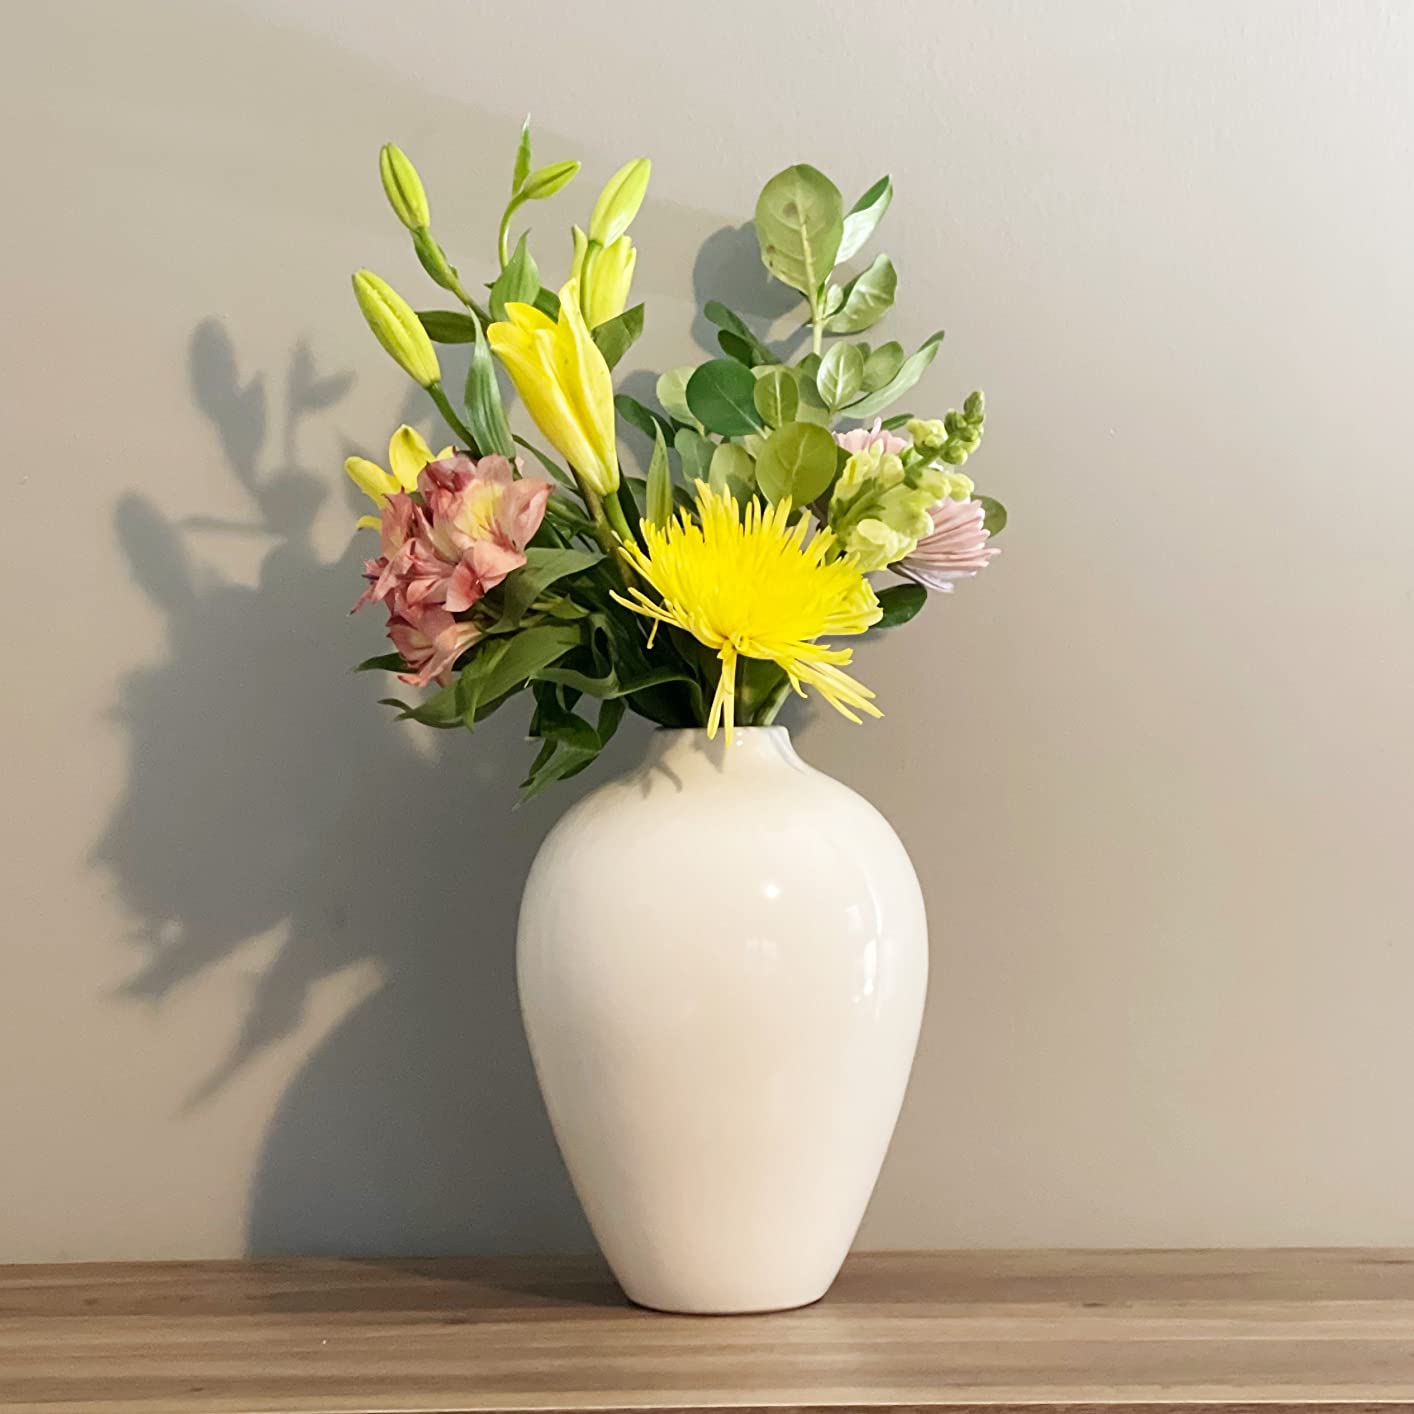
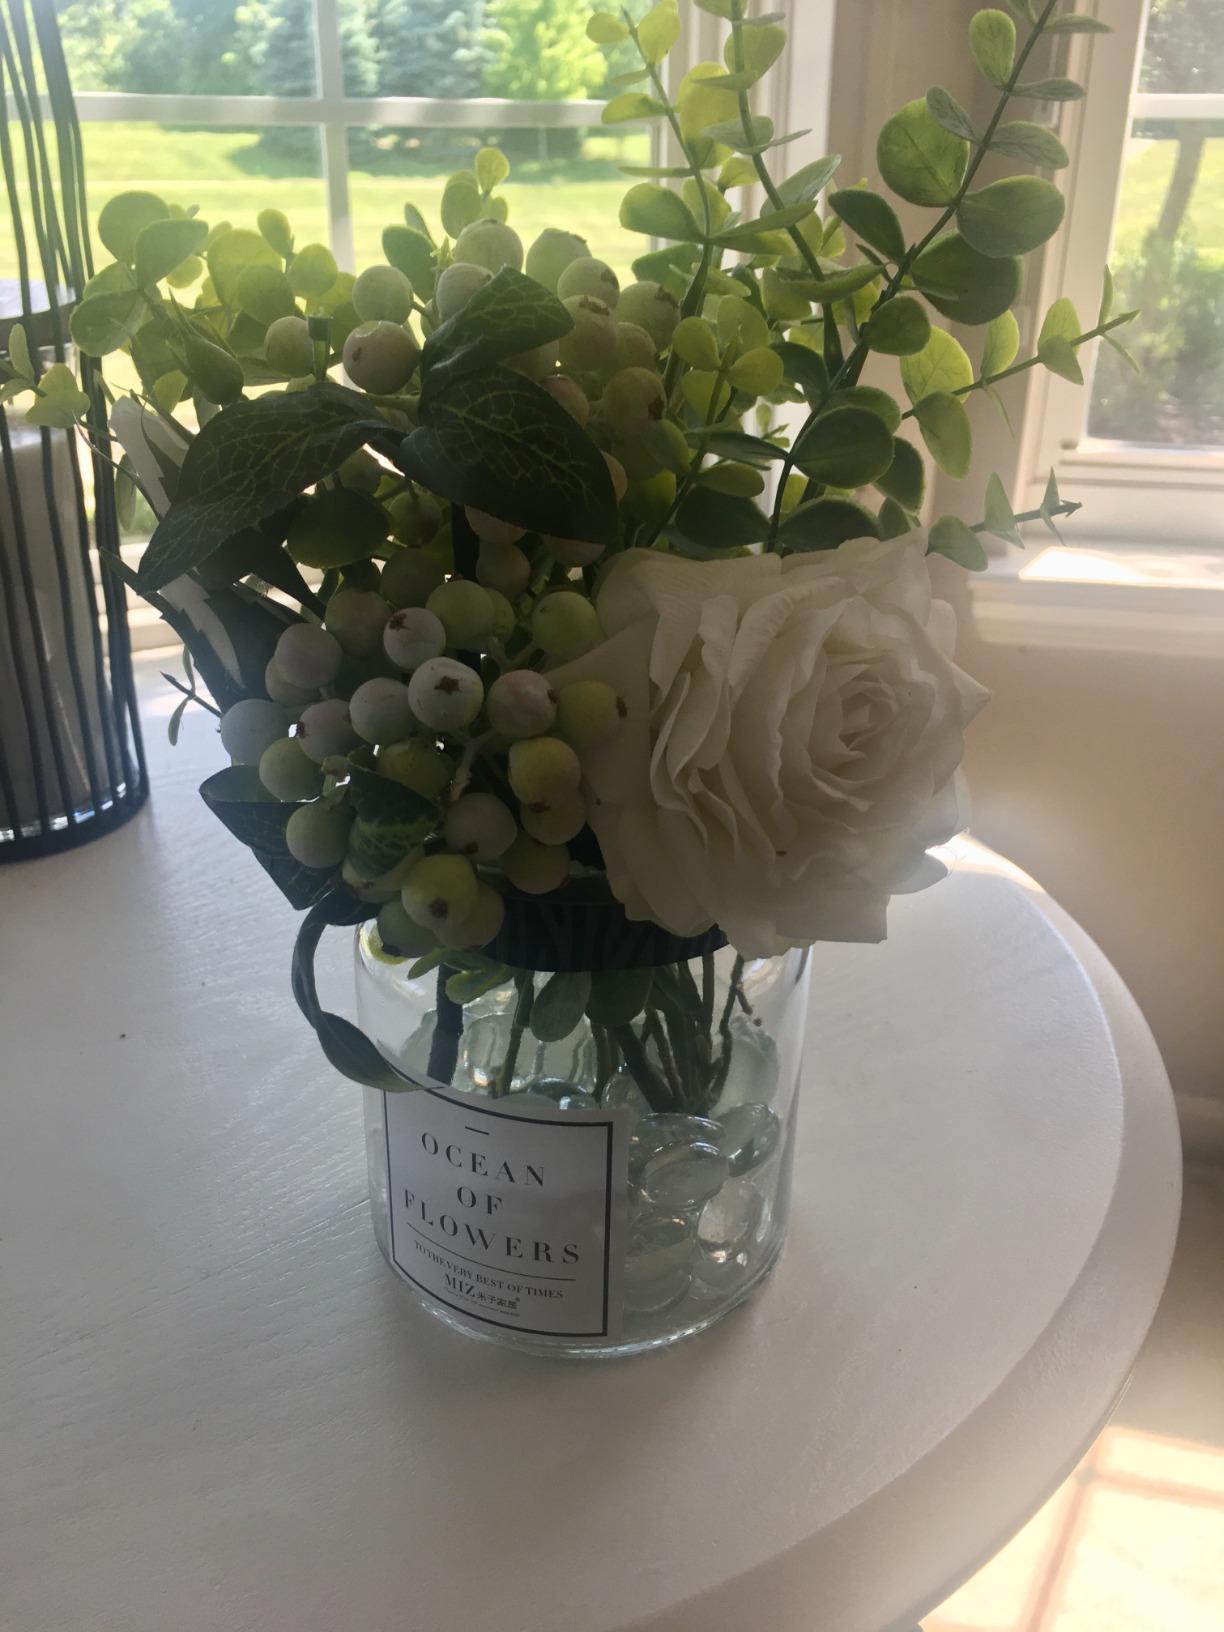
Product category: vase
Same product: no